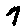
Label: 7